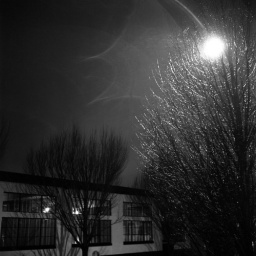
wet trees in the streetlight